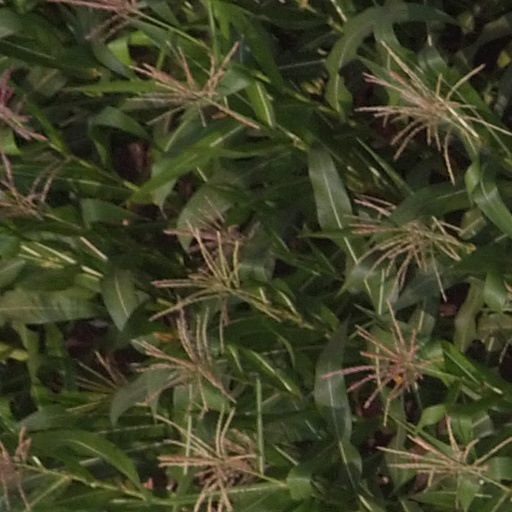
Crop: maize; corn